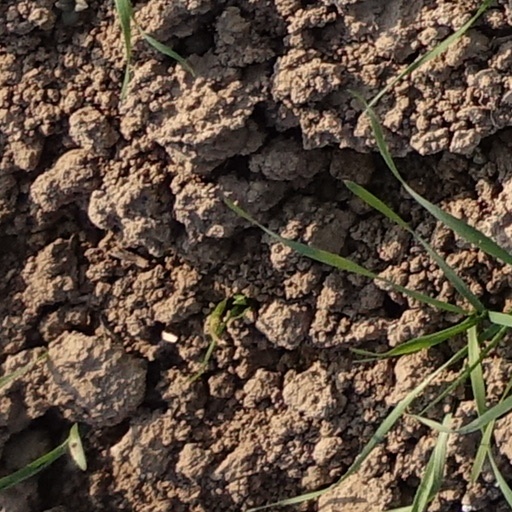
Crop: wheat